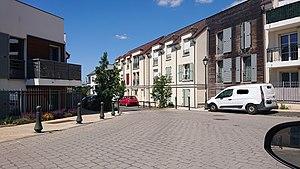
Coupvray Bourg neuf
Coupvray est une commune française située dans le département de Seine-et-Marne, en région Île-de-France. Elle fait partie du secteur IV de la ville nouvelle de Marne-la-Vallée, appelé Val d'Europe, et de l'intercommunalité Val d'Europe Agglomération.